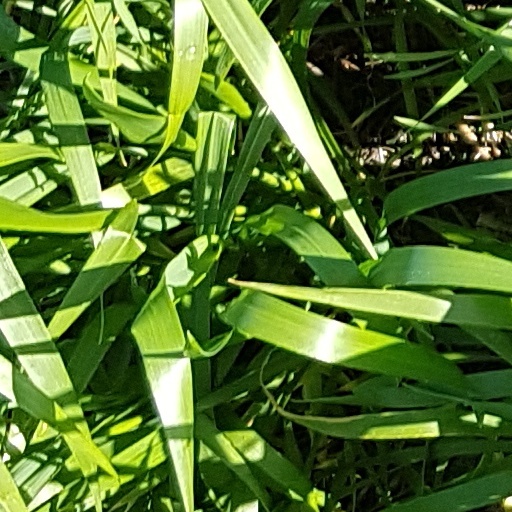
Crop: wheat